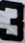
Number: 3